Islet off NE Groote Eylandt Important Bird Area

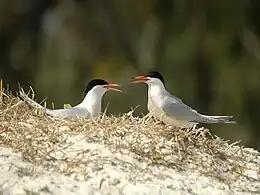
The islet is an important breeding site for roseate terns

The Islet off NE Groote Eylandt Important Bird Area comprises a small (10 ha), unnamed, sand and rock island off the north-eastern coast of Groote Eylandt in the Gulf of Carpentaria, northern Australia. It lies halfway between the north-eastern tip of Groote Eylandt and the North East Islands and is traditionally owned Aboriginal land. It has been identified by BirdLife International as an Important Bird Area (IBA) because it supports over 1% of the world population of roseate terns, with reported numbers of from 2000 to 5500 individual birds present. Up to 500 bridled terns have been recorded nesting there, as well as up to 20 black-naped terns. Marine turtles also nest on the island.